Karl Eggerth

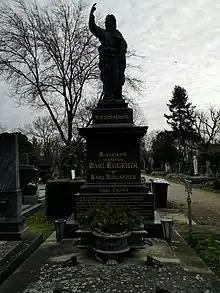
The Eggerth family grave, at the Vienna Central Cemetery

Karl Eggerth junior (1861-1888) was an Austrian botanist and medical student who specialised in collecting lichen specimens.